Metro Transit (St. Louis)

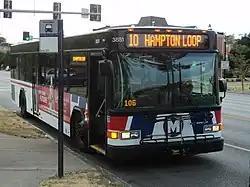
A MetroBus on Tucker Boulevard

Construction on the region's first light rail line began in 1990 by reusing former railroad rights-of-way including downtown subway tunnels and the Eads Bridge. The first segment opened on July 31, 1993, between the North Hanley and 5th & Missouri stations. The remainder of this initial alignment was completed on June 25, 1994, when the extension to Lambert Airport Main opened. Three infill stations have been added to this original alignment. East Riverfront in 1994, Lambert Airport East in 1998, and Cortex in 2018. In 2001, MetroLink doubled in length with a extension to Southwestern Illinois College in St. Clair County. Two years later, a extension brought service to Shiloh, Illinois. In 2006, Metro opened the Cross County extension running from the Forest Park-DeBaliviere station to Shrewsbury, Missouri.